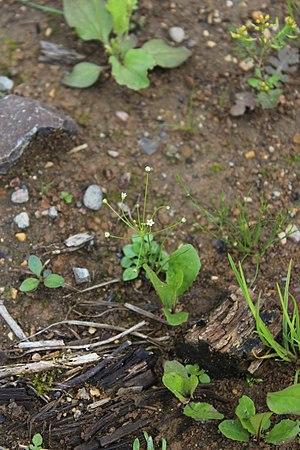
Cette liste de Tracheophyta de Bosnie-Herzégovine, ainsi que d’espèces introduites est un aperçu incomplet d’espèces de mousses, de fougères, de gymnospermes et d’angiospermes citées dans la littérature disponible en langues bosniaque, croate, serbe et serbo-croate. Cet aperçu n’inclue pas des espèces cultivées ni celles occasionnellement introduites.